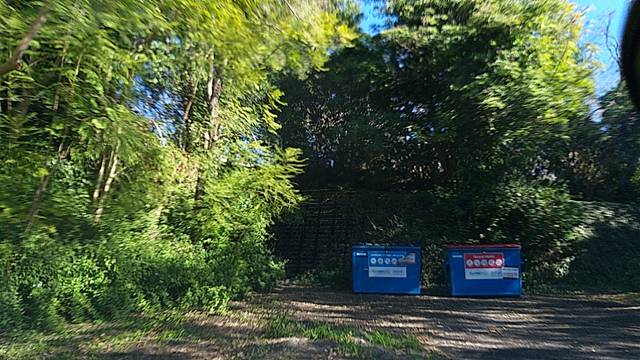
Region: Australia
Coordinates: -34.435, 150.848